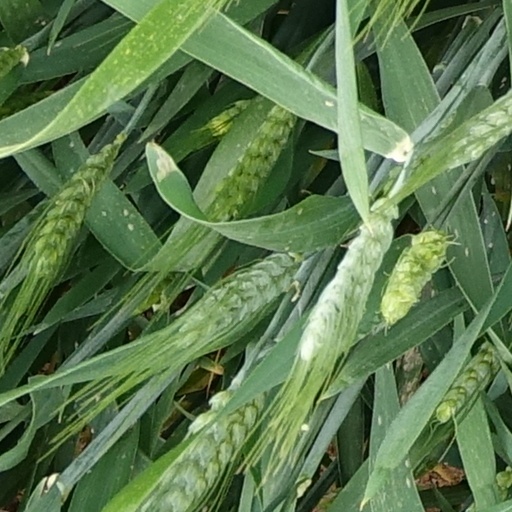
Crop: wheat